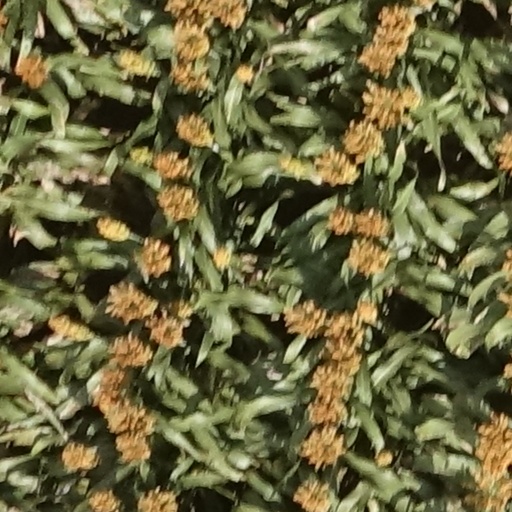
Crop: sorghum